Tin Pan Alley (film)

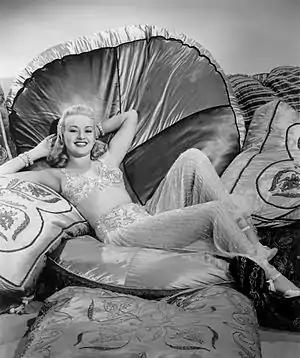
Betty Grable in the film.

Before filming began, there was said to be a feud between Faye and Grable, although the two actresses had never met. On the first day of production, the actresses quickly got along and became lifelong friends.